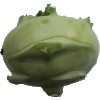
Label: Kohlrabi 1